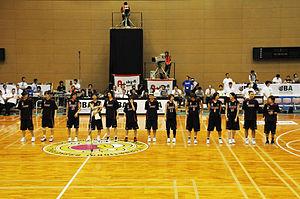
L’équipe du Japon de basket-ball féminin est la sélection des meilleures joueuses japonaises. Elle est placée sous l’égide de la Fédération du Japon de basket-ball.